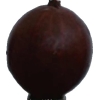
Label: gooseberry